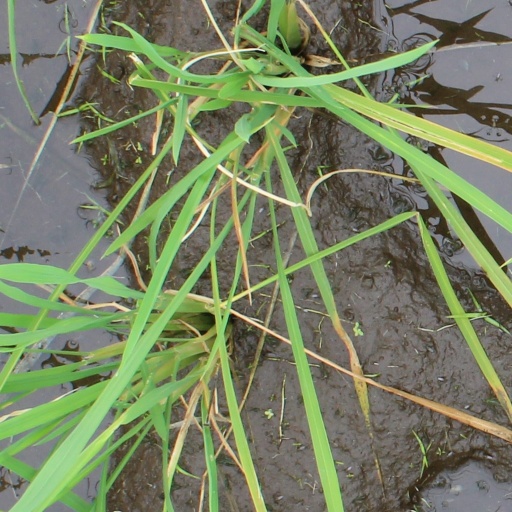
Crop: rice